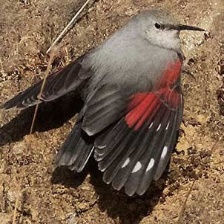
Species: WALL CREAPER
Scientific name: TICHODROMA MURARIA